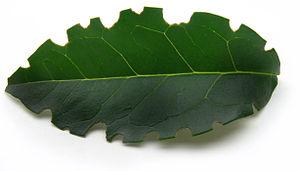
feuille de Troène découpée par des abeilles solitaires (Mégachile), bordure du Bois de la Citadelle, Lille, Région Nord-Pas-de-Calais, nord de la France. Des milliers de feuilles sont ainsi découpées, sans que les buissons n'en semblent affectés.